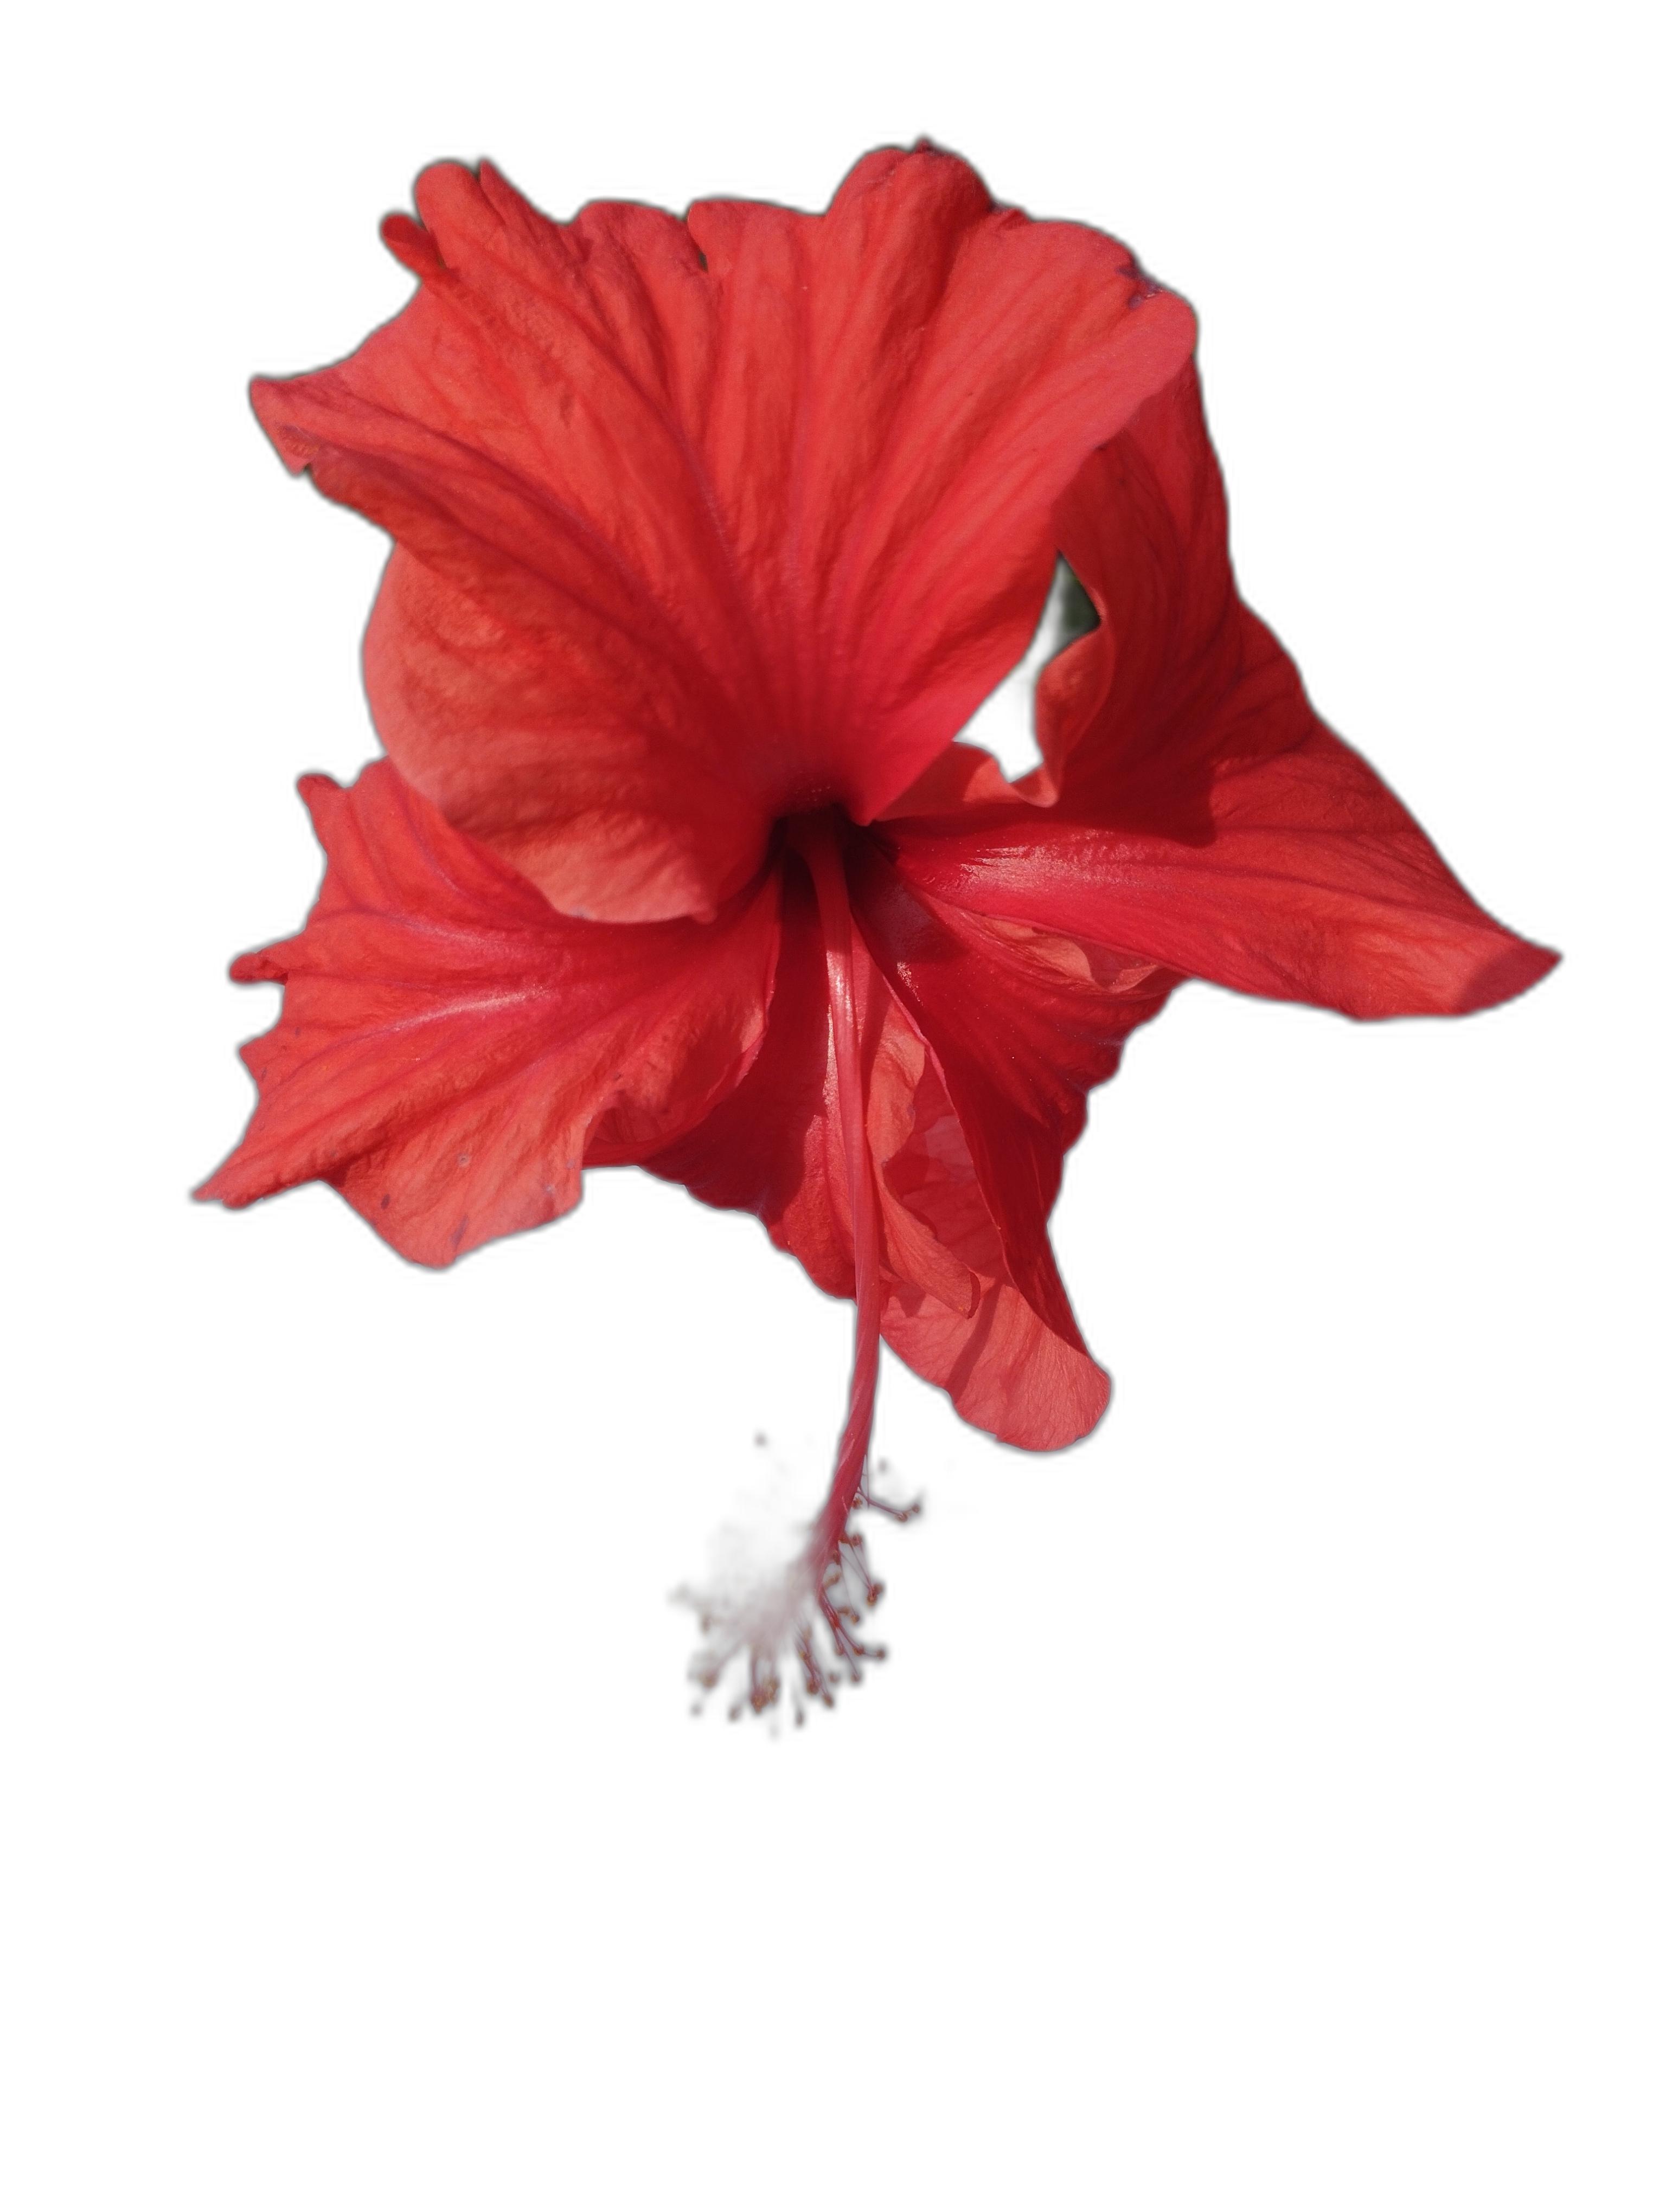
Label: Hibiscus